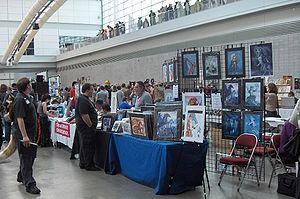
Une convention furry est un événement social rassemblant des membres de la communauté furry. Ces événements durent plusieurs jours et sont habituellement organisés dans des hôtels réservés pour l’occasion. Ils mettent en avant la culture furry et permettent aux participants de se réunir autour de diverses activités. En 2018, la plus grande convention se tient aux États-Unis avec 11 000 participants.